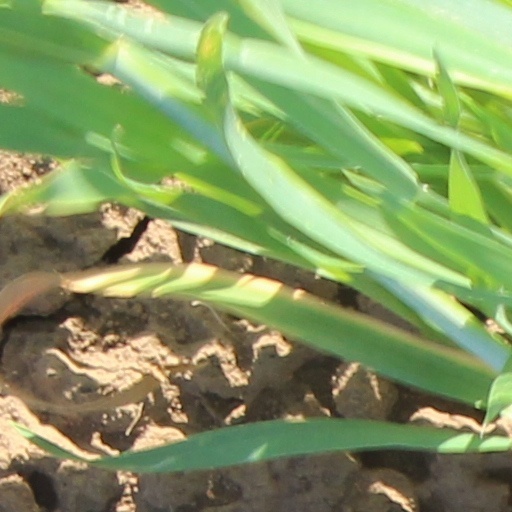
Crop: wheat